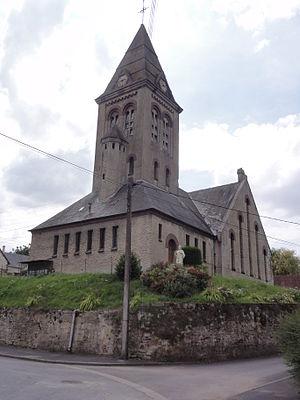
Vendhuile (Aisne) église
La liste des édifices labellisés « Patrimoine du xxᵉ siècle » de l'Aisne recense les édifices ayant reçu le label « Patrimoine du xxᵉ siècle » dans l'Aisne en France.
Vendhuile est une commune française située dans le département de l'Aisne, en région Hauts-de-France.
Cet article recense les monuments historiques du nord de l'Aisne, en France.